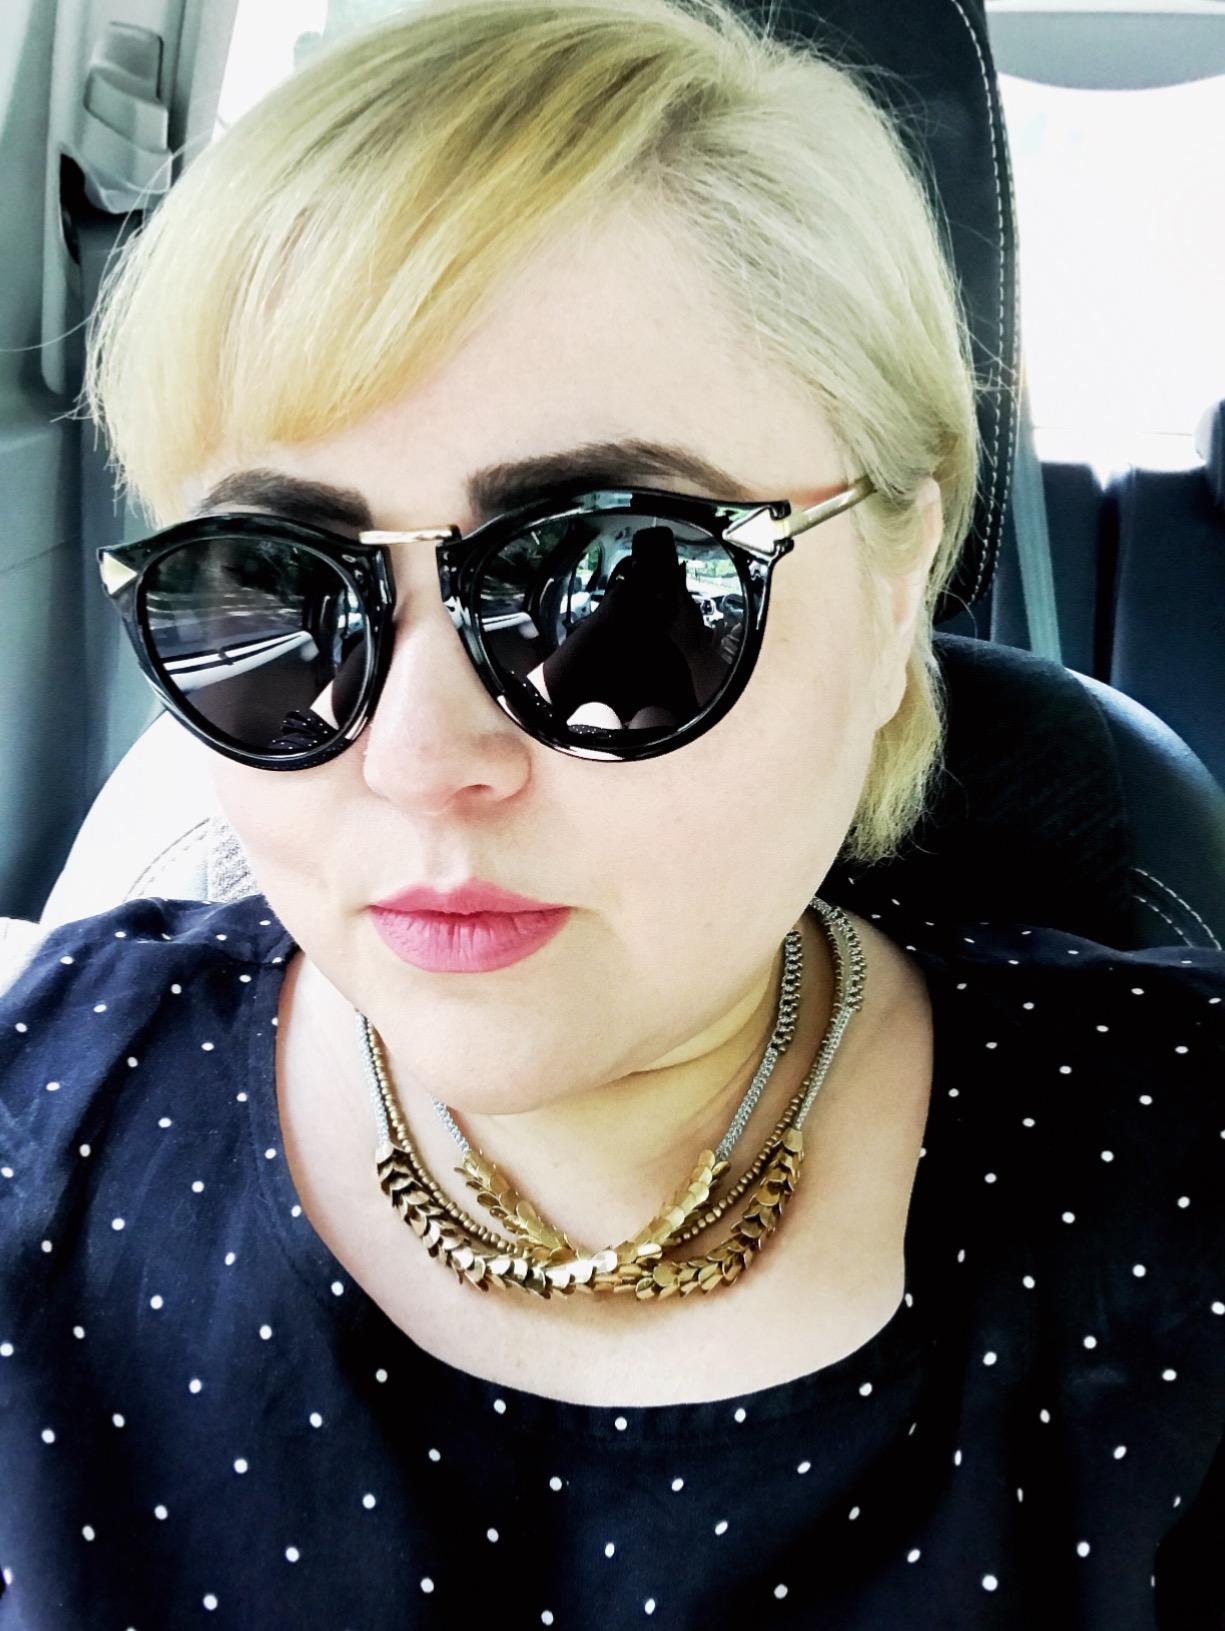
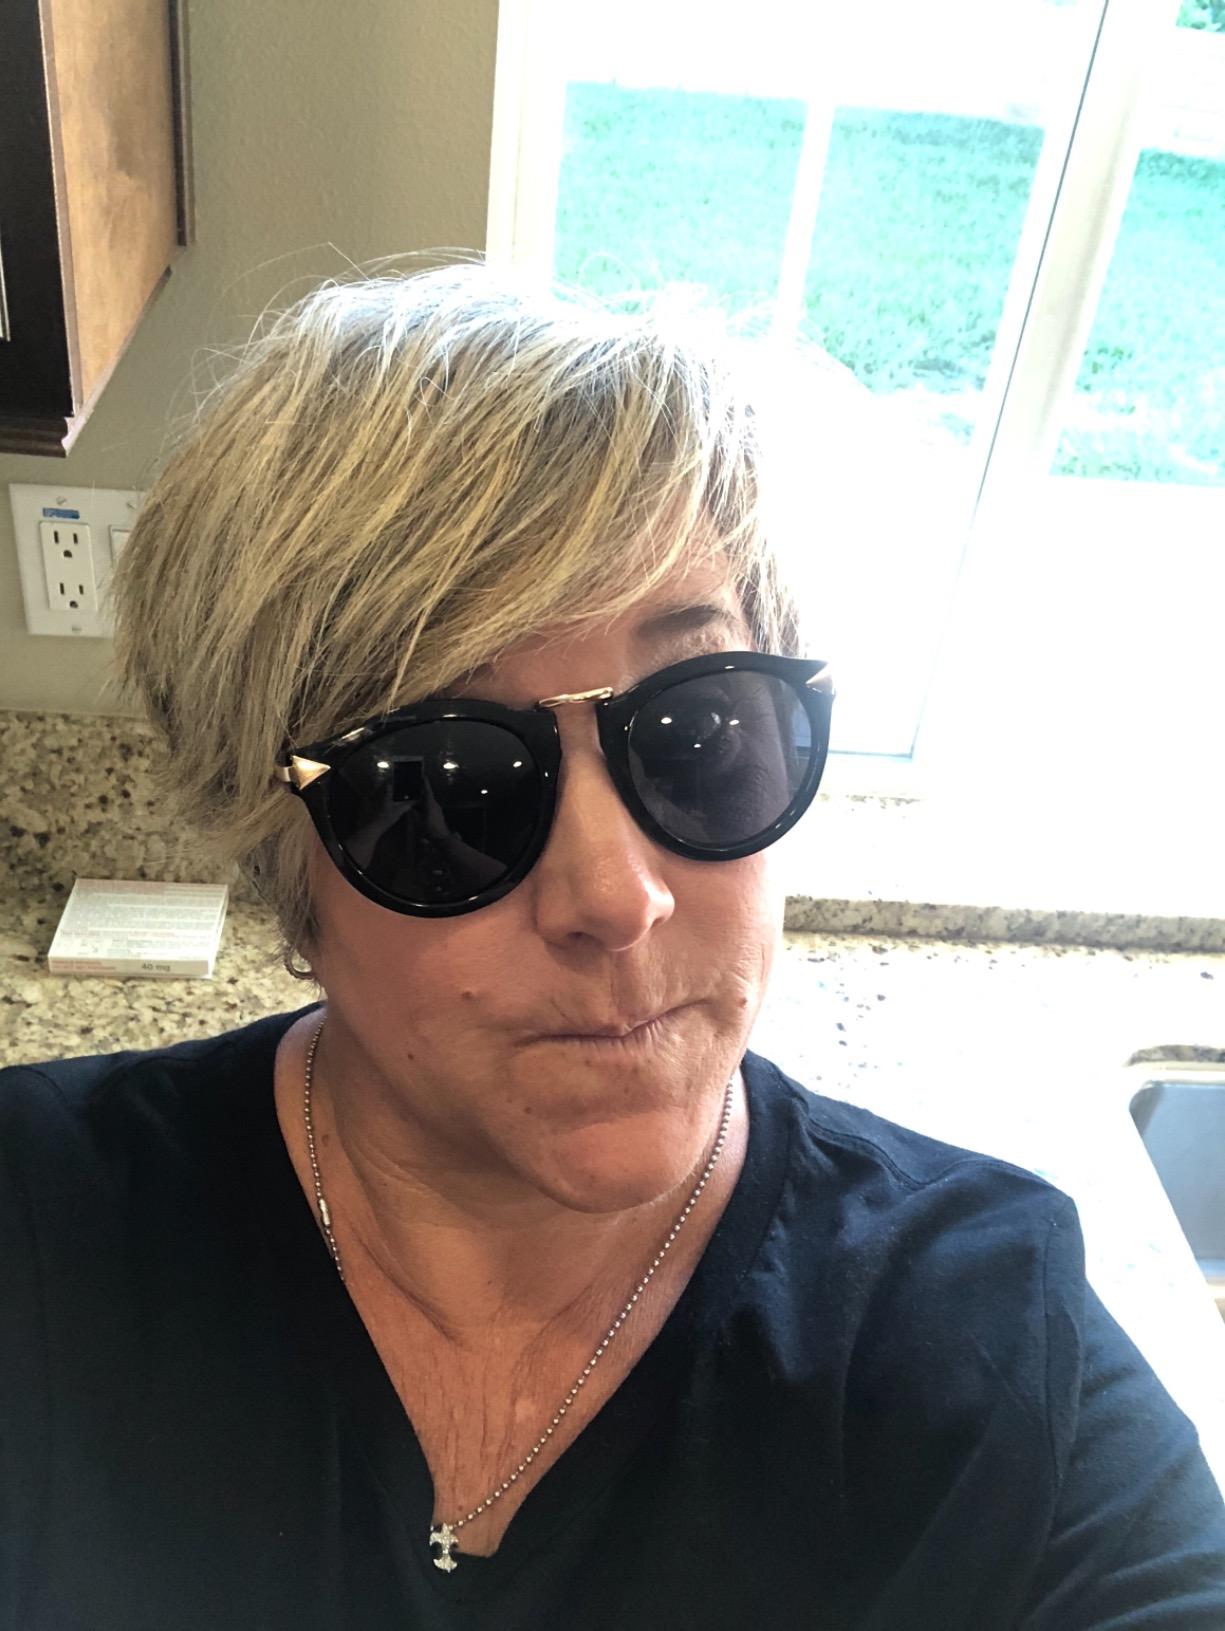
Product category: accessories_sunglasses
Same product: yes